Hamiltonian coloring

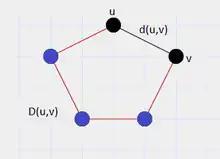
The detour distance between u and v in "C" is 4

The distance between two vertices in a graph is defined as the minimum of lengths of paths connecting those vertices. The detour distance between two vertices, say, u and v is defined as the length of the longest u-v path in the graph. In the case of a tree the detour distance between any two vertices is same as the distance between the two vertices.